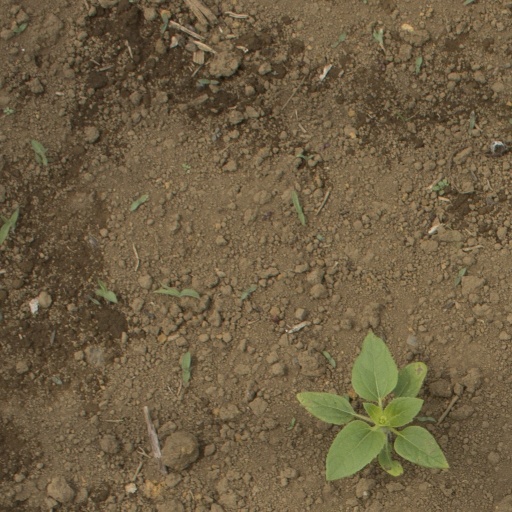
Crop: Jerusalem artichoke